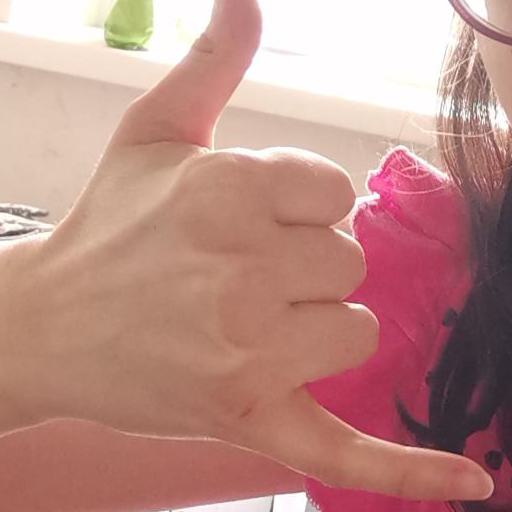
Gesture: call